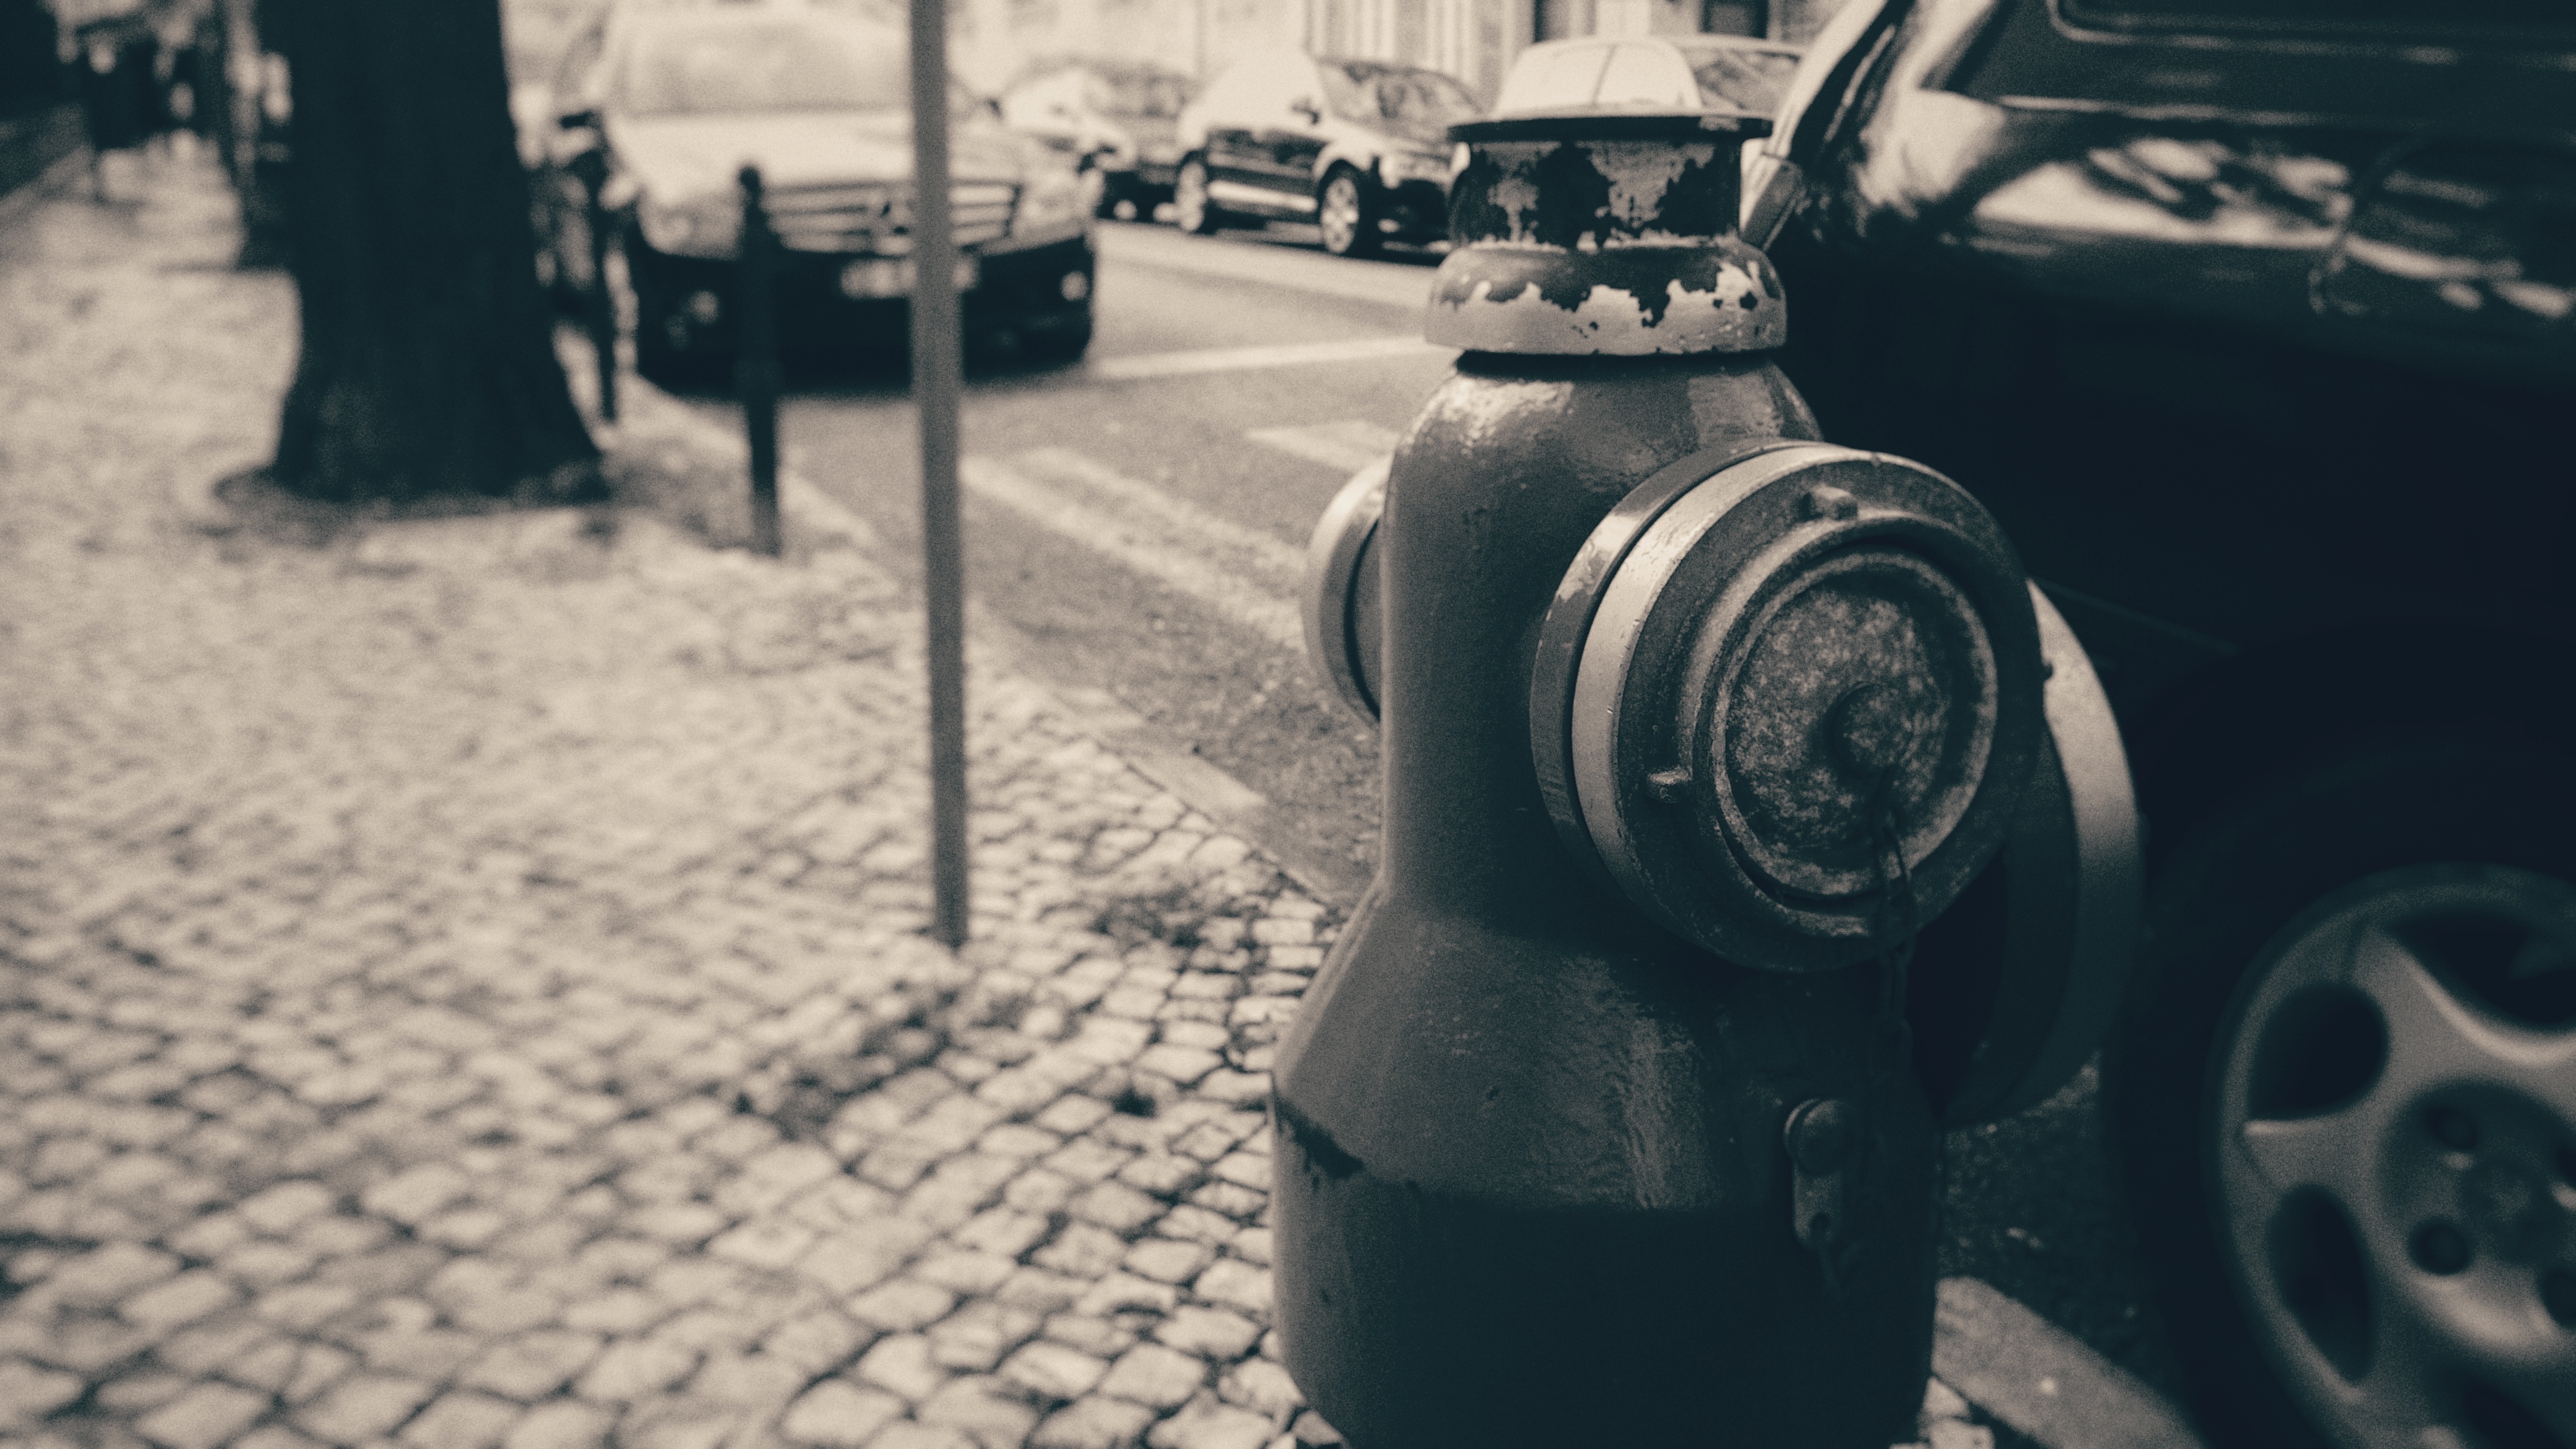
road, white, street, photography, vehicle, color, black, monochrome, reflex camera, digital camera, photograph, shape, digital slr, single lens reflex camera